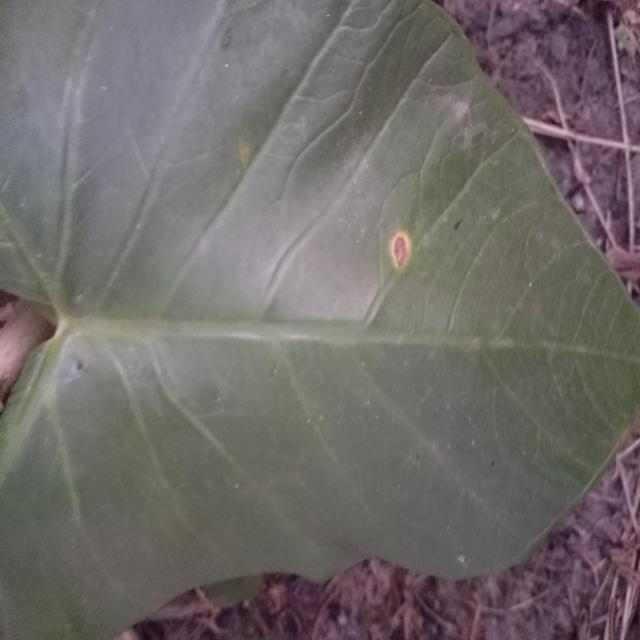
Label: Mid_Blight